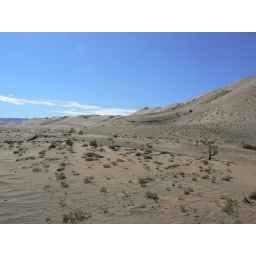
Most of the Gobi is gravel or rock - but some of these sand dunes reach heights of around 400 metres.